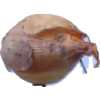
Label: onion